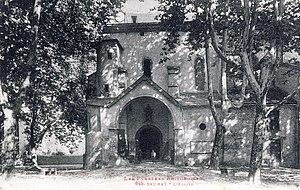
L'église de Saurat en Ariège.
Georges Bergasse de Laziroules, dit aussi Bergasse-Laziroule ou simplement Laziroule, est un militaire et homme politique français. Il est actif durant la Révolution française, notamment comme élu député du tiers aux États généraux de 1789 et à l'Assemblée constituante de 1789, puis de nouveau élu député de l'Ariège au Conseil des Cinq-Cents.